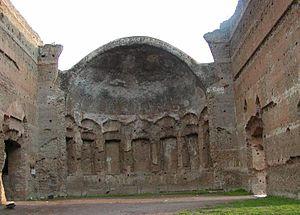
Salle des Philosophes, villa Adriana Auteur
La villa d'Hadrien, ou villa Hadrienne, en latin villa Hadriana, est une villa antique bâtie par l'empereur Hadrien au IIᵉ siècle. Située sur le territoire de la frazione de Villa Adriana à Tivoli, à une trentaine de kilomètres de Rome, elle figure parmi les ensembles monumentaux les plus riches de l'Antiquité. Elle est répartie sur une surface de 120 hectares, dont environ 40 sont visibles de nos jours.